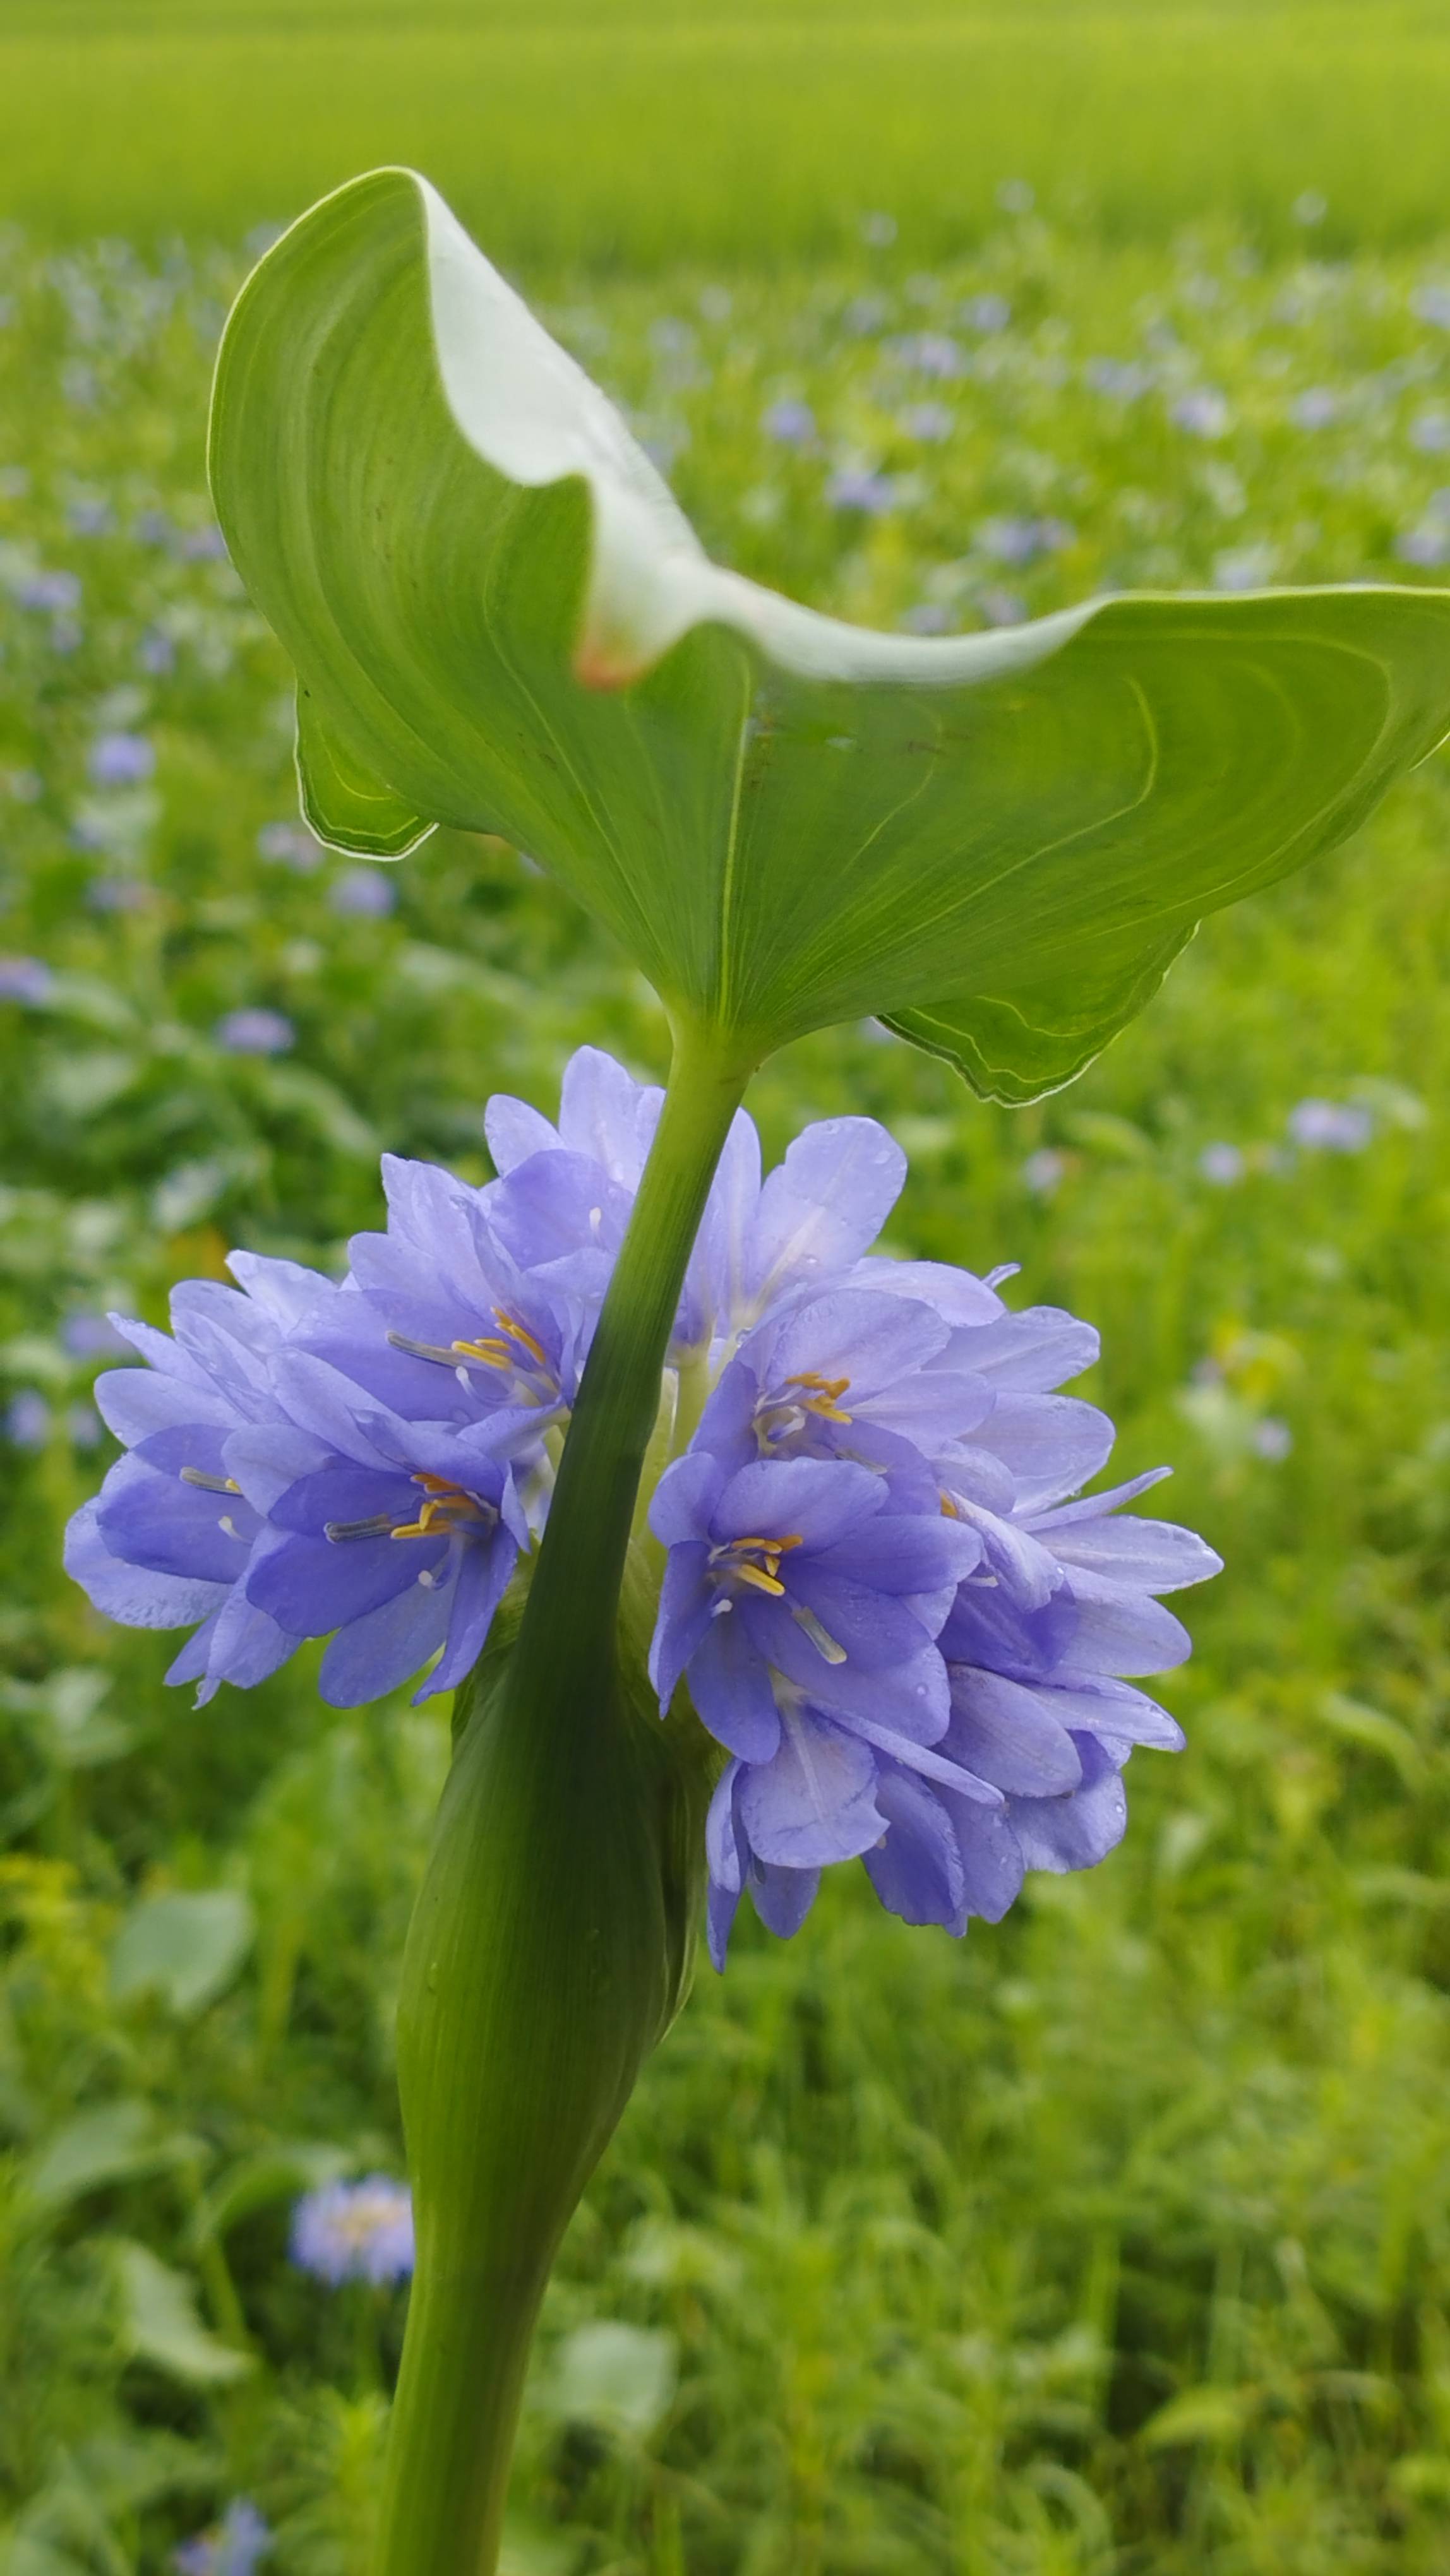
Species: Heartleaf False Pickerelweed (Monochoria korsakowii)